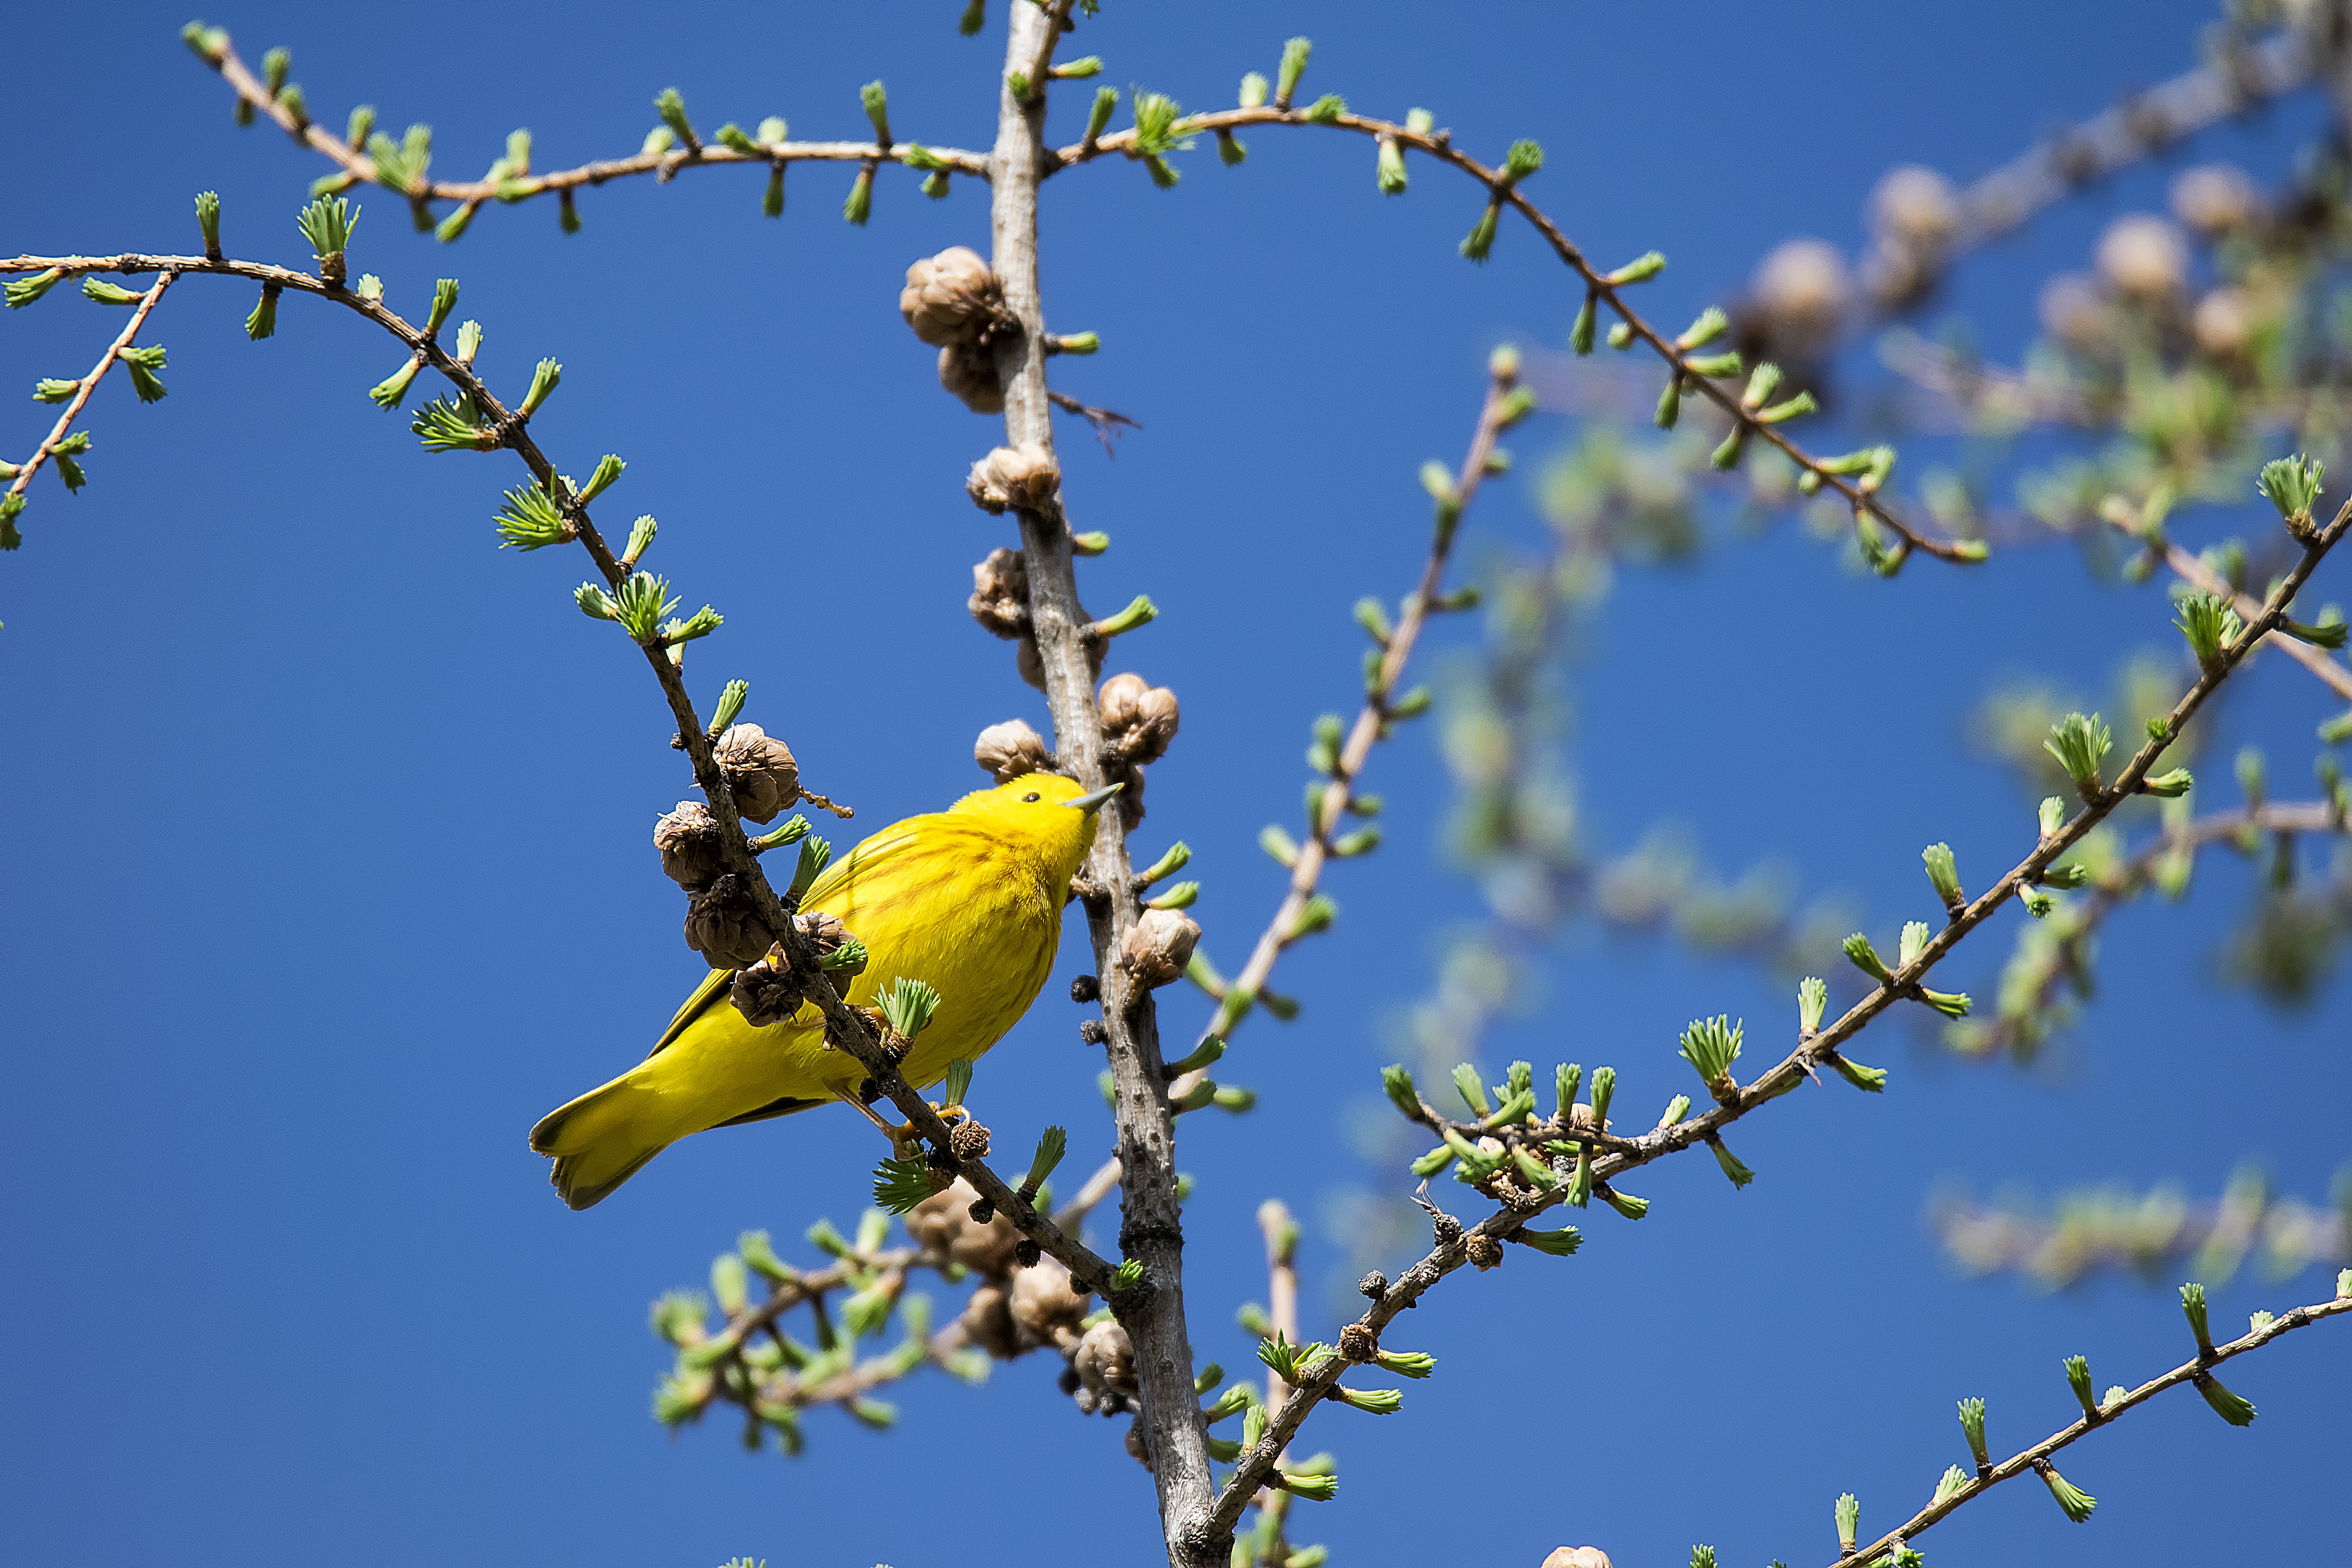
tree, nature, branch, blossom, bird, plant, sky, leaf, flower, spring, produce, yellow, flora, twig, canada, shrub, jaune, quebec, warbler, sherbrooke, oiseau, paruline, woody plant